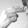
ASL letter: H